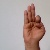
The image shows a hand gesture representing the letter 'F' in Indian Sign Language.